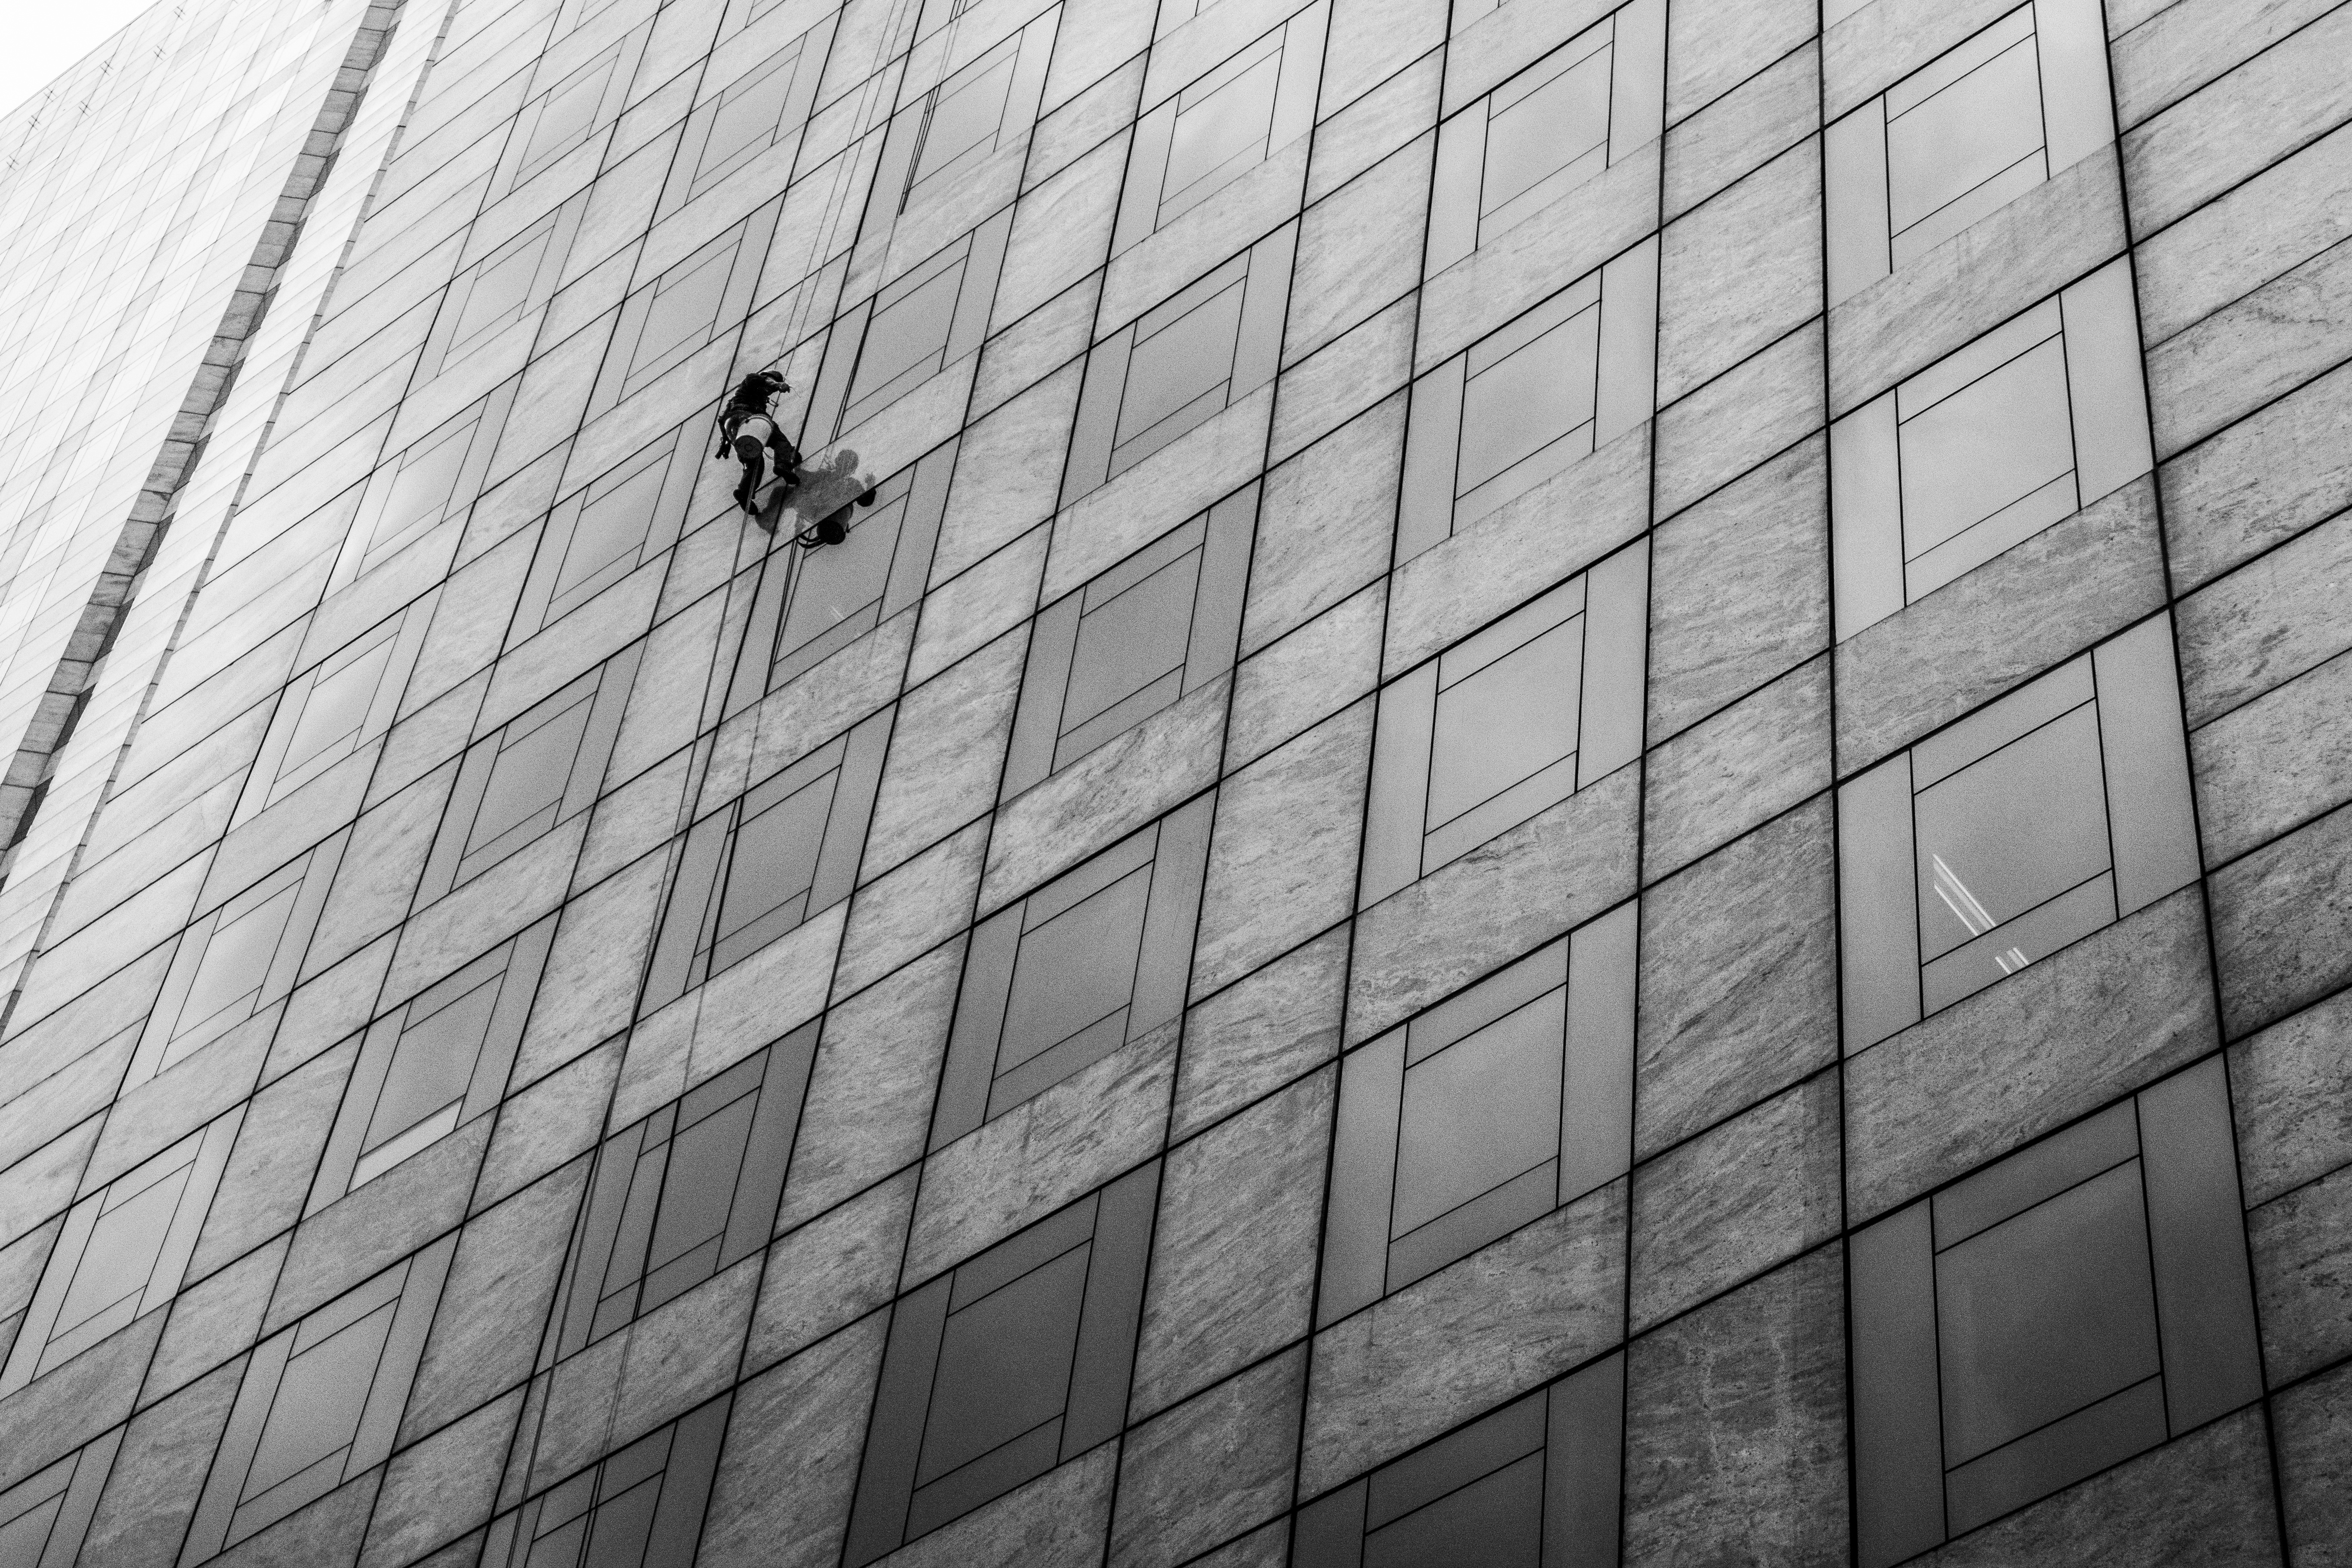
black and white, architecture, white, building, skyscraper, wall, alone, line, facade, climbing, monochrome, symmetry, shape, monochrome photography